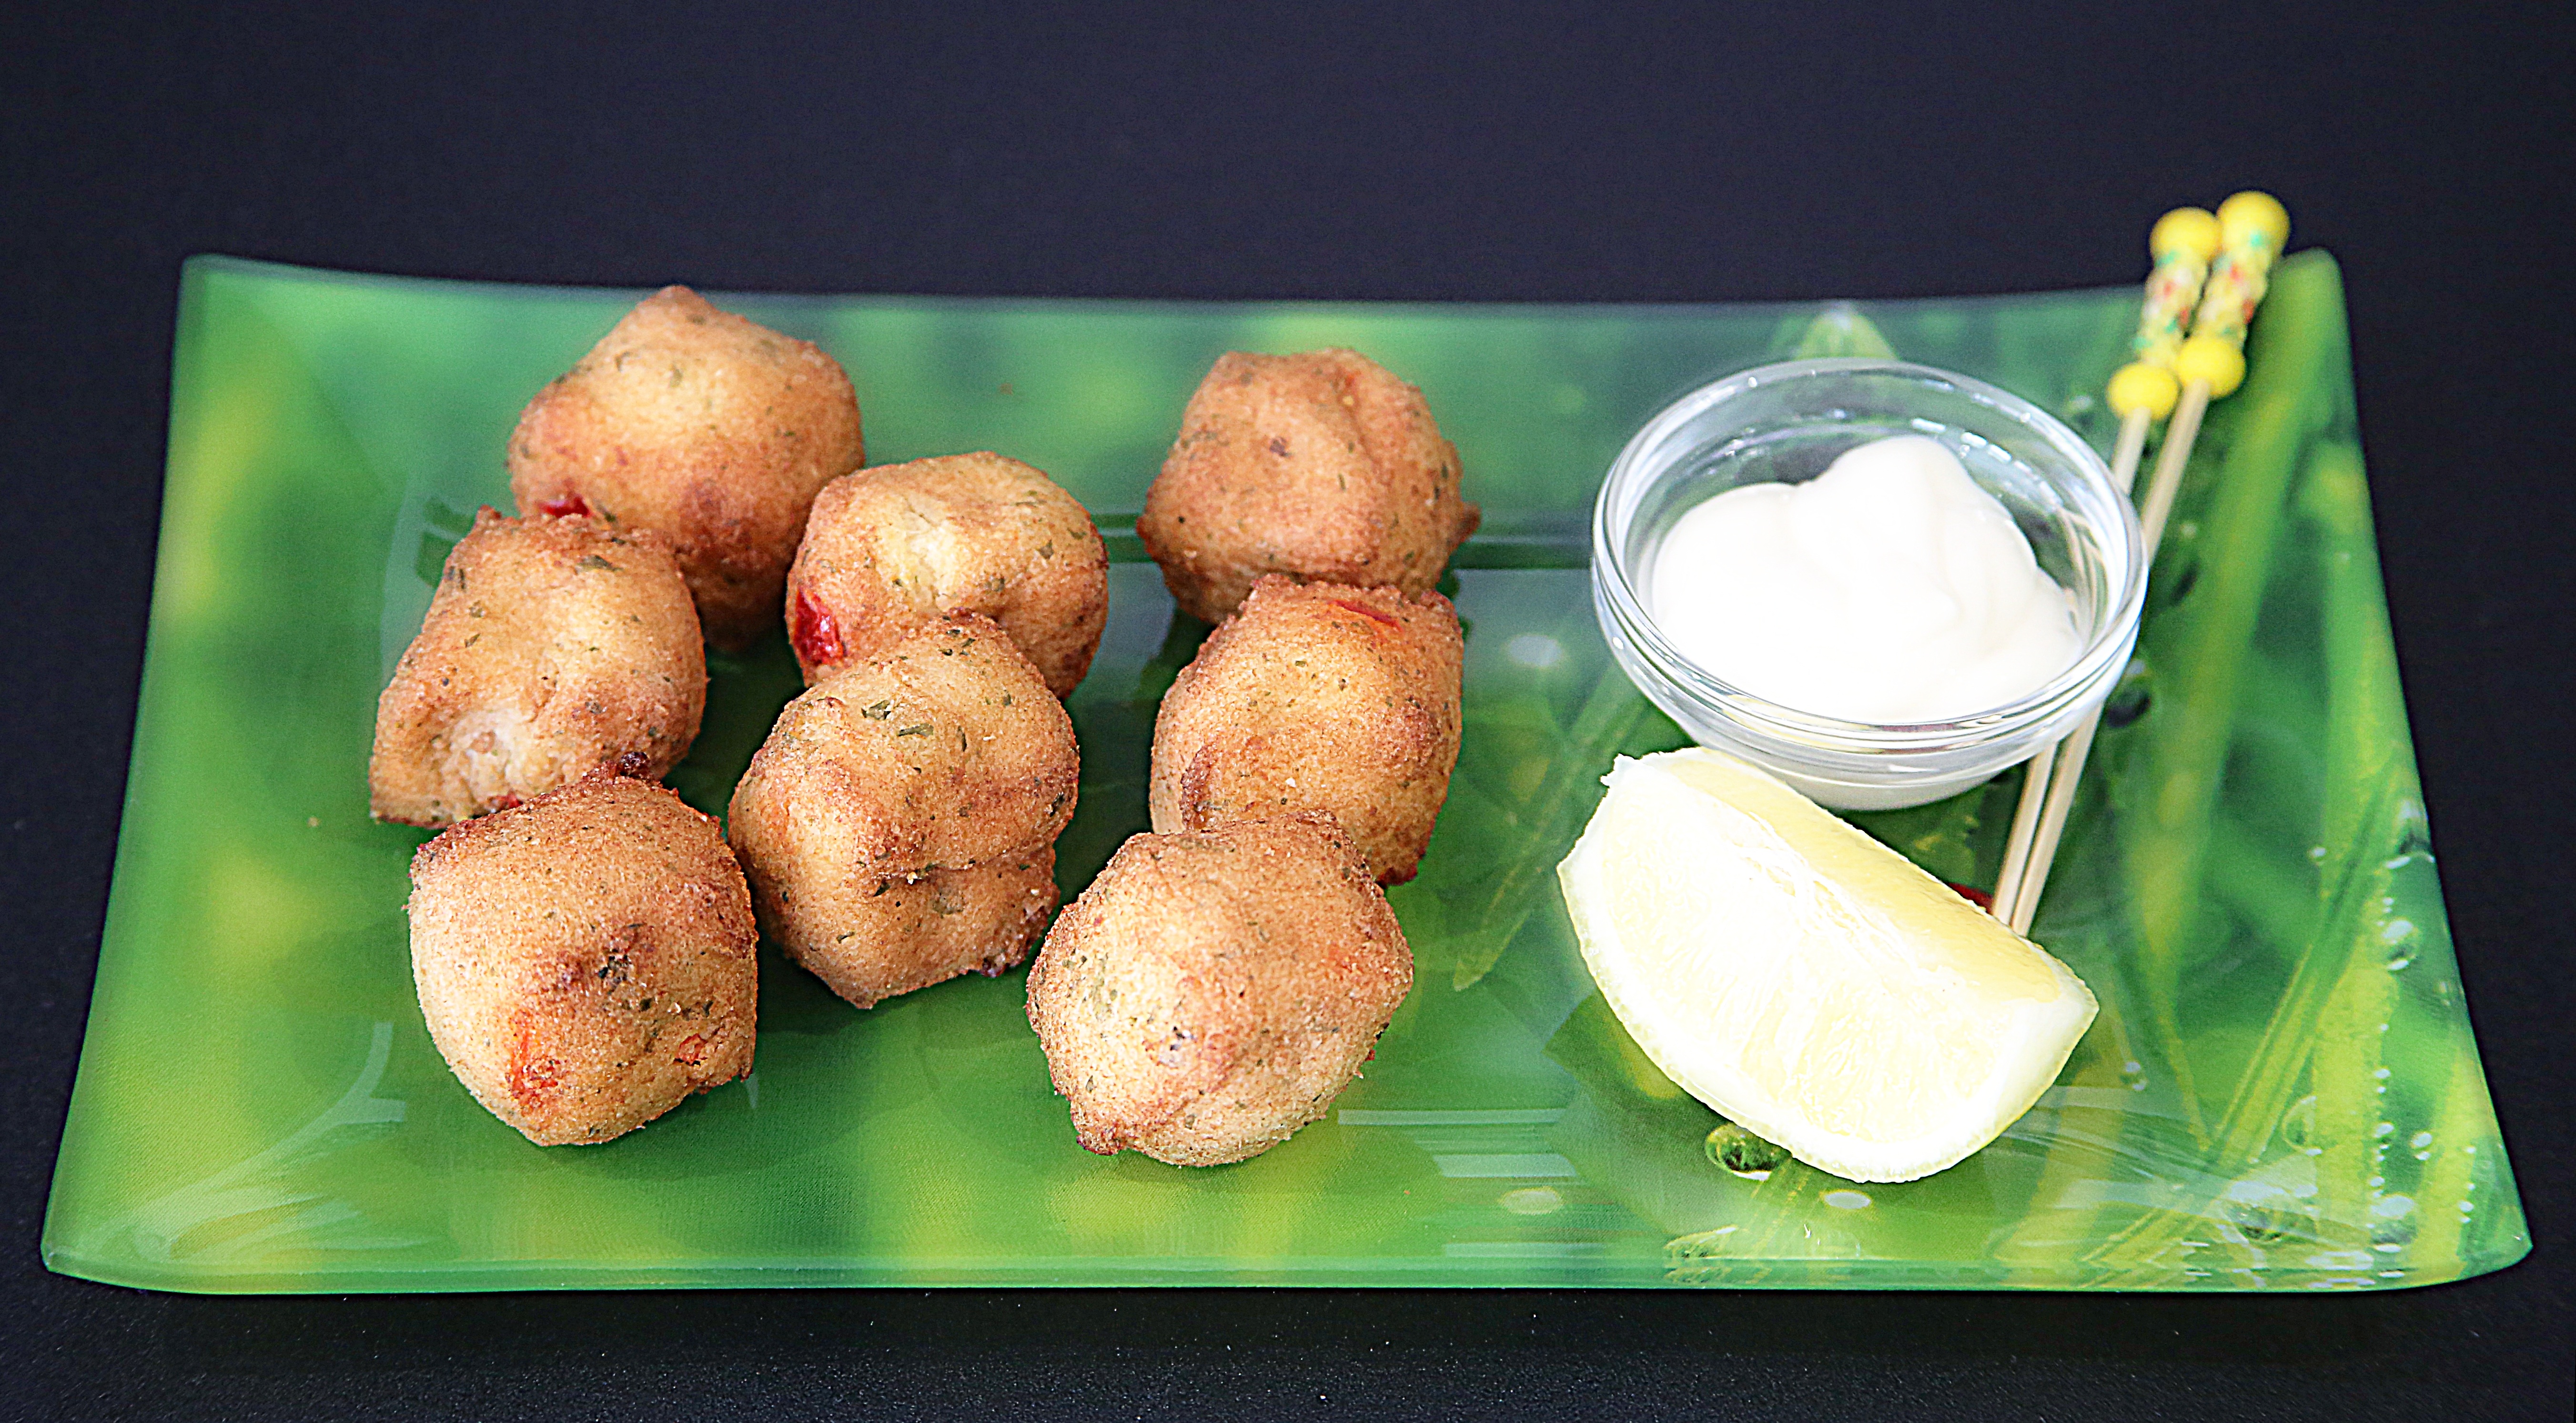
plant, feed, dish, meal, food, produce, vegetable, fish, eat, cuisine, power, tapas, flowering plant, cod, acras, root vegetable, land plant